Außenalster

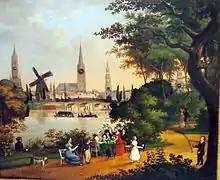
The "picture clock with Alster panorama" (c. 1830) in the Hamburg Museum depicts the Außenalster with the then-wooden Lombardsbrücke and one of the last remaining windmills on the Wallring.

The phrase "outer" refers to the former Wallanlagen (city walls) of Hamburg. The Außenalster was the part of the lake that was "outside" the city walls, built in 1625. In 1804 city wall and ramparts were stripped down and re-naturalized to parks, but the spatial division between the two lakes was retained. Today, two car and rail bridges, the Lombardsbrücke and the Kennedybrücke, span the river at this location. The areas around the Außenalster developed slightly different on the eastern and western sides; while the western side became a wealthy suburban area around the late 18th century, much of the eastern side used to be a property of the finance department of the City of Hamburg and only developed in the later decades of the 19th century.